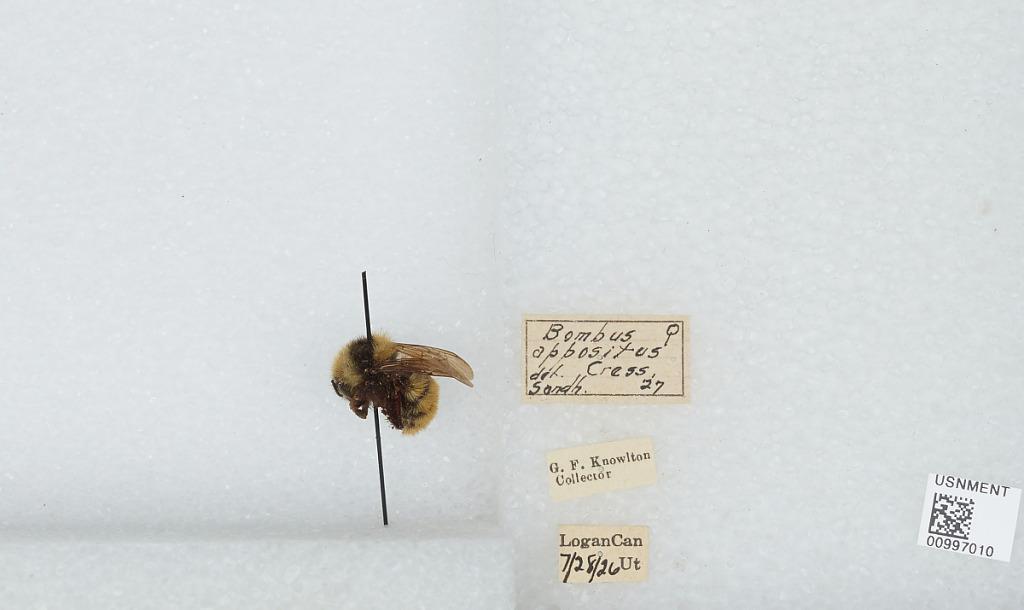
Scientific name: Bombus (Subterraneobombus) appositus Cresson
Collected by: G. Knowlton
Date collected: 1926-7-28
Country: United States
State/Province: Utah
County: Cache
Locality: Logan Canyon
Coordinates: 41.7808, -111.643
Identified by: Sandhouse